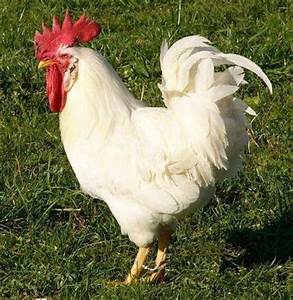
Label: chicken